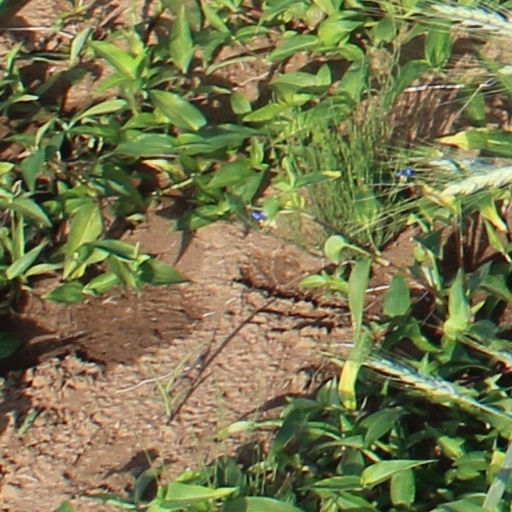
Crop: wheat